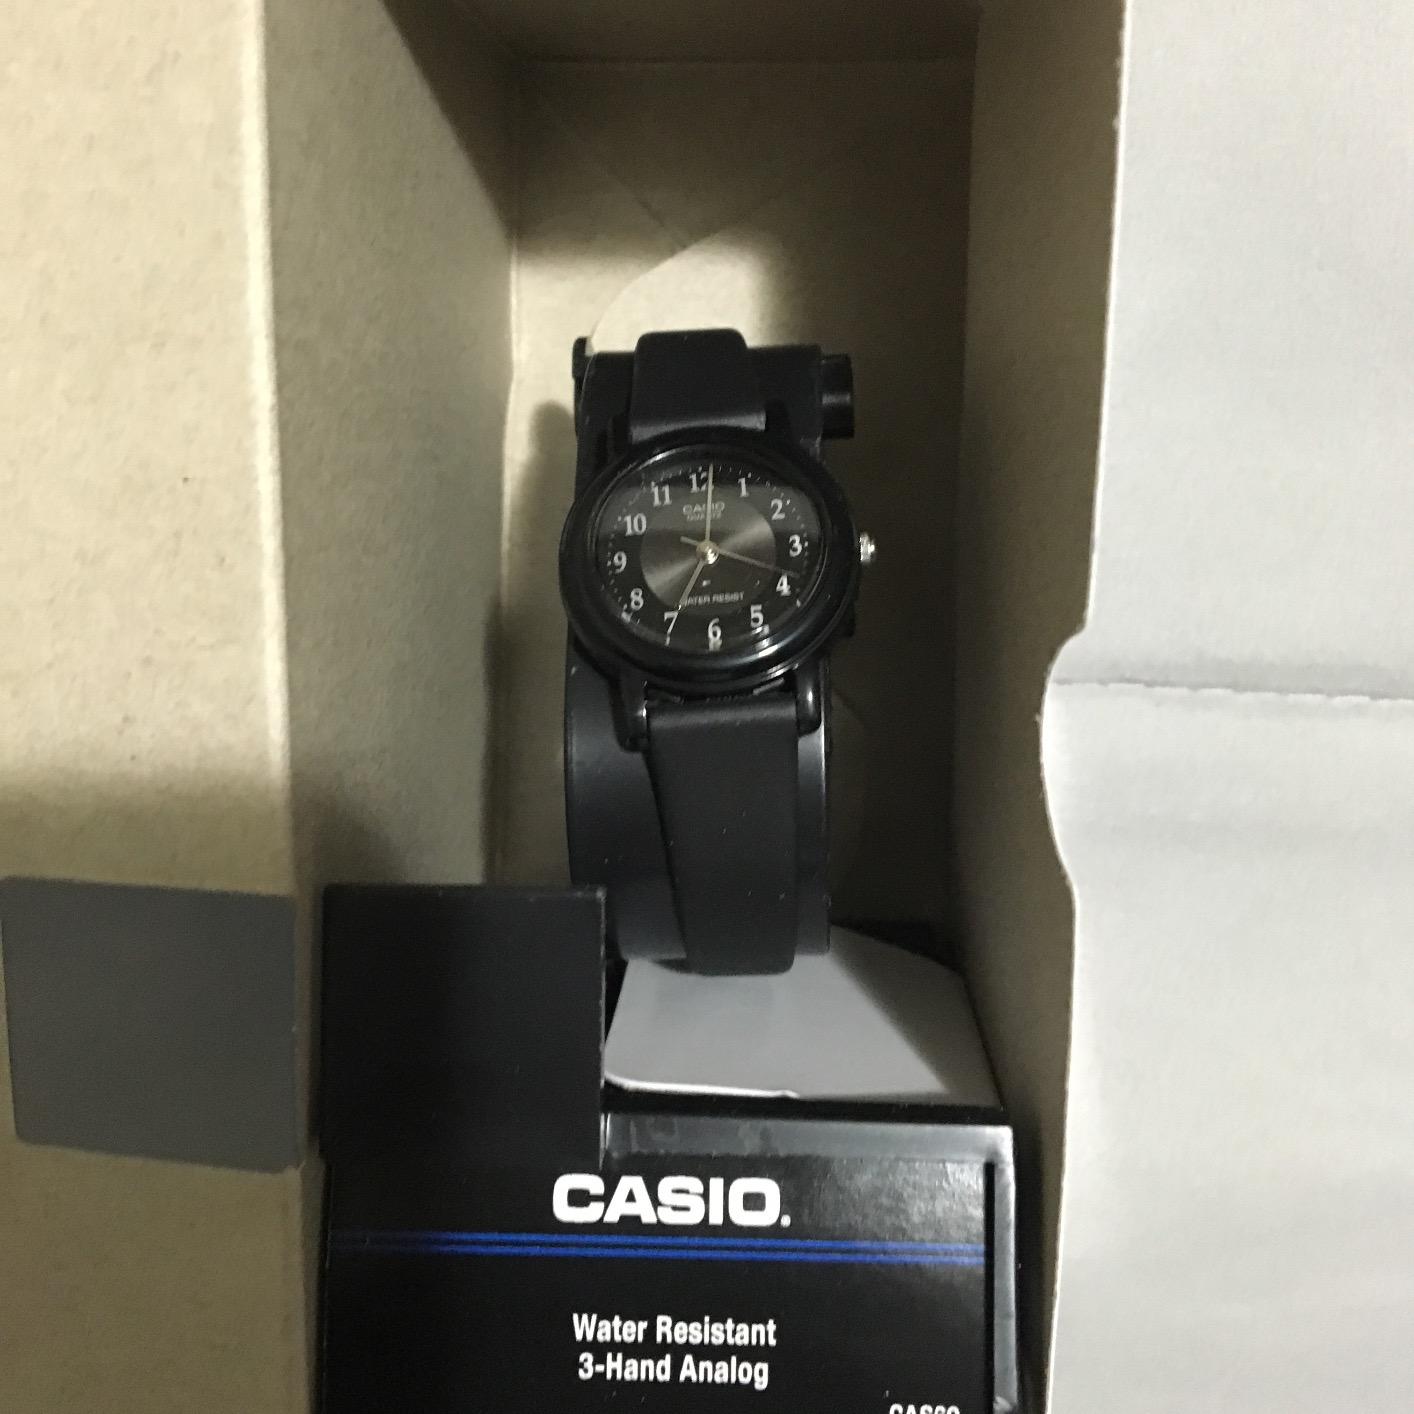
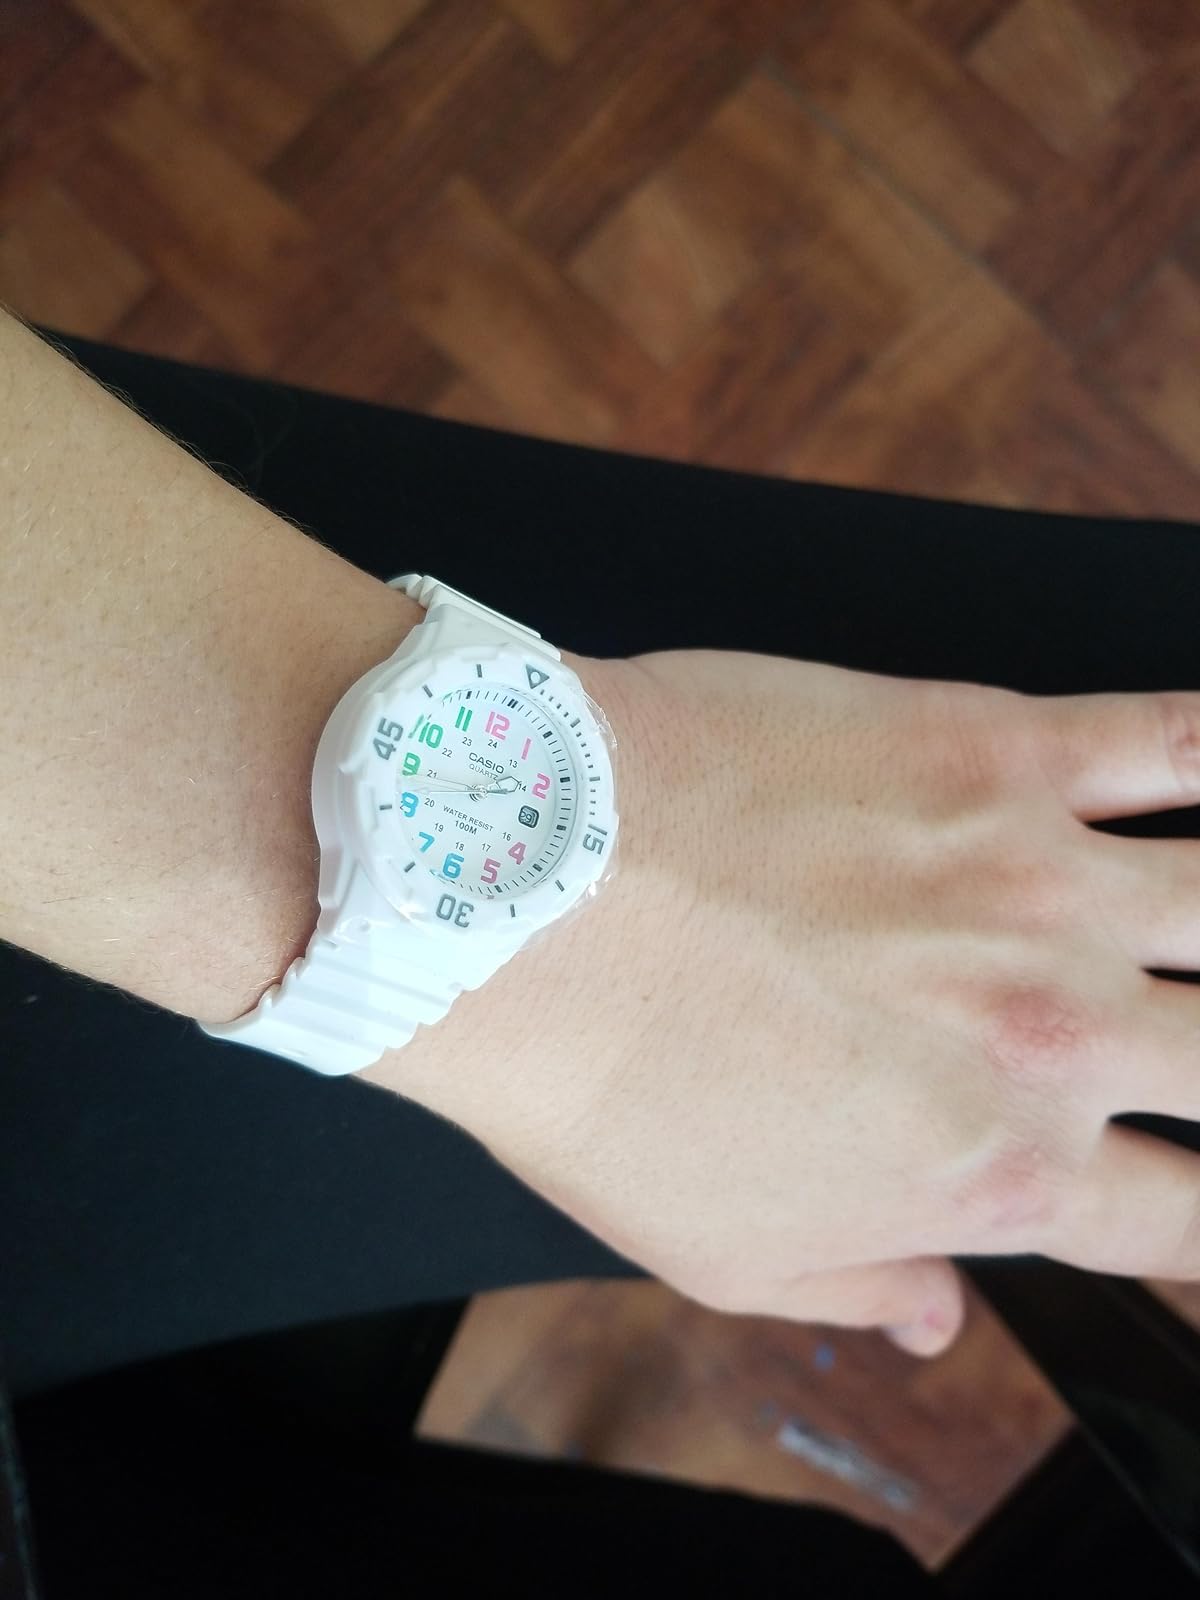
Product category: accessories_watch
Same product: no